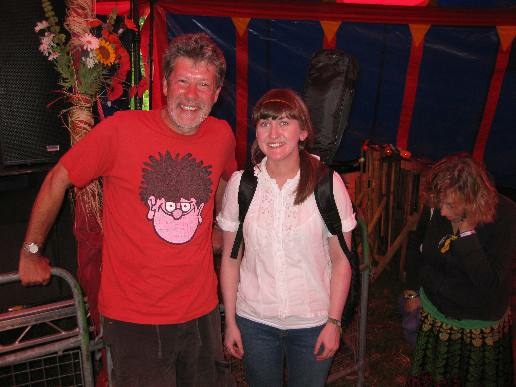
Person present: Yes